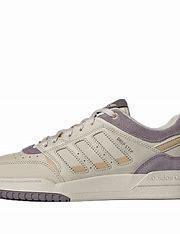
Brand: adidas
Model: Drop Step Skate